Monopoly (game)

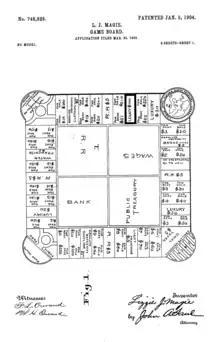
Lizzie Magie's 1904 board design, "The Landlord's Game", was a predecessor of "Monopoly"

The history of "Monopoly" can be traced back to 1903, when American anti-monopolist Lizzie Magie created a game called "The Landlord's Game" that she hoped would explain the single-tax theory of Henry George as laid out in his book "Progress and Poverty". It was intended as an educational tool to illustrate the negative aspects of concentrating land in private monopolies. She took out a patent in 1904. Her game was self-published beginning in 1906.